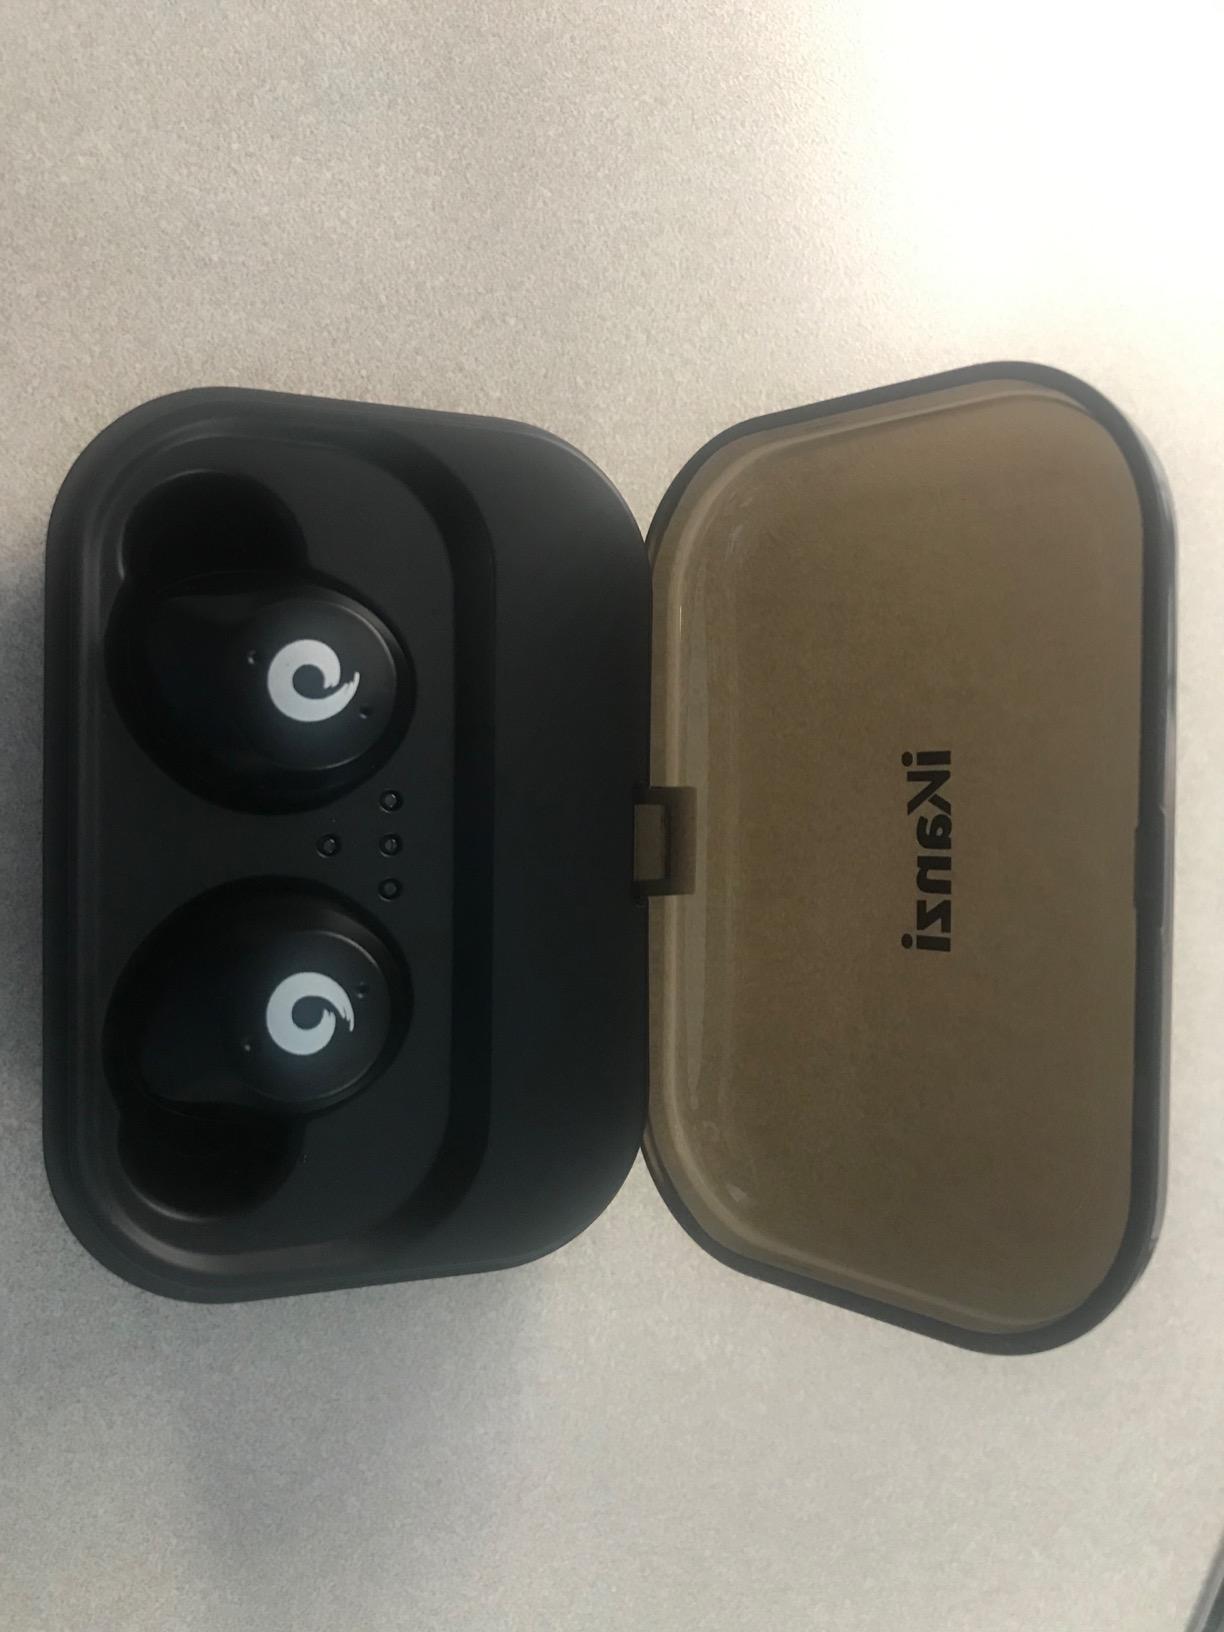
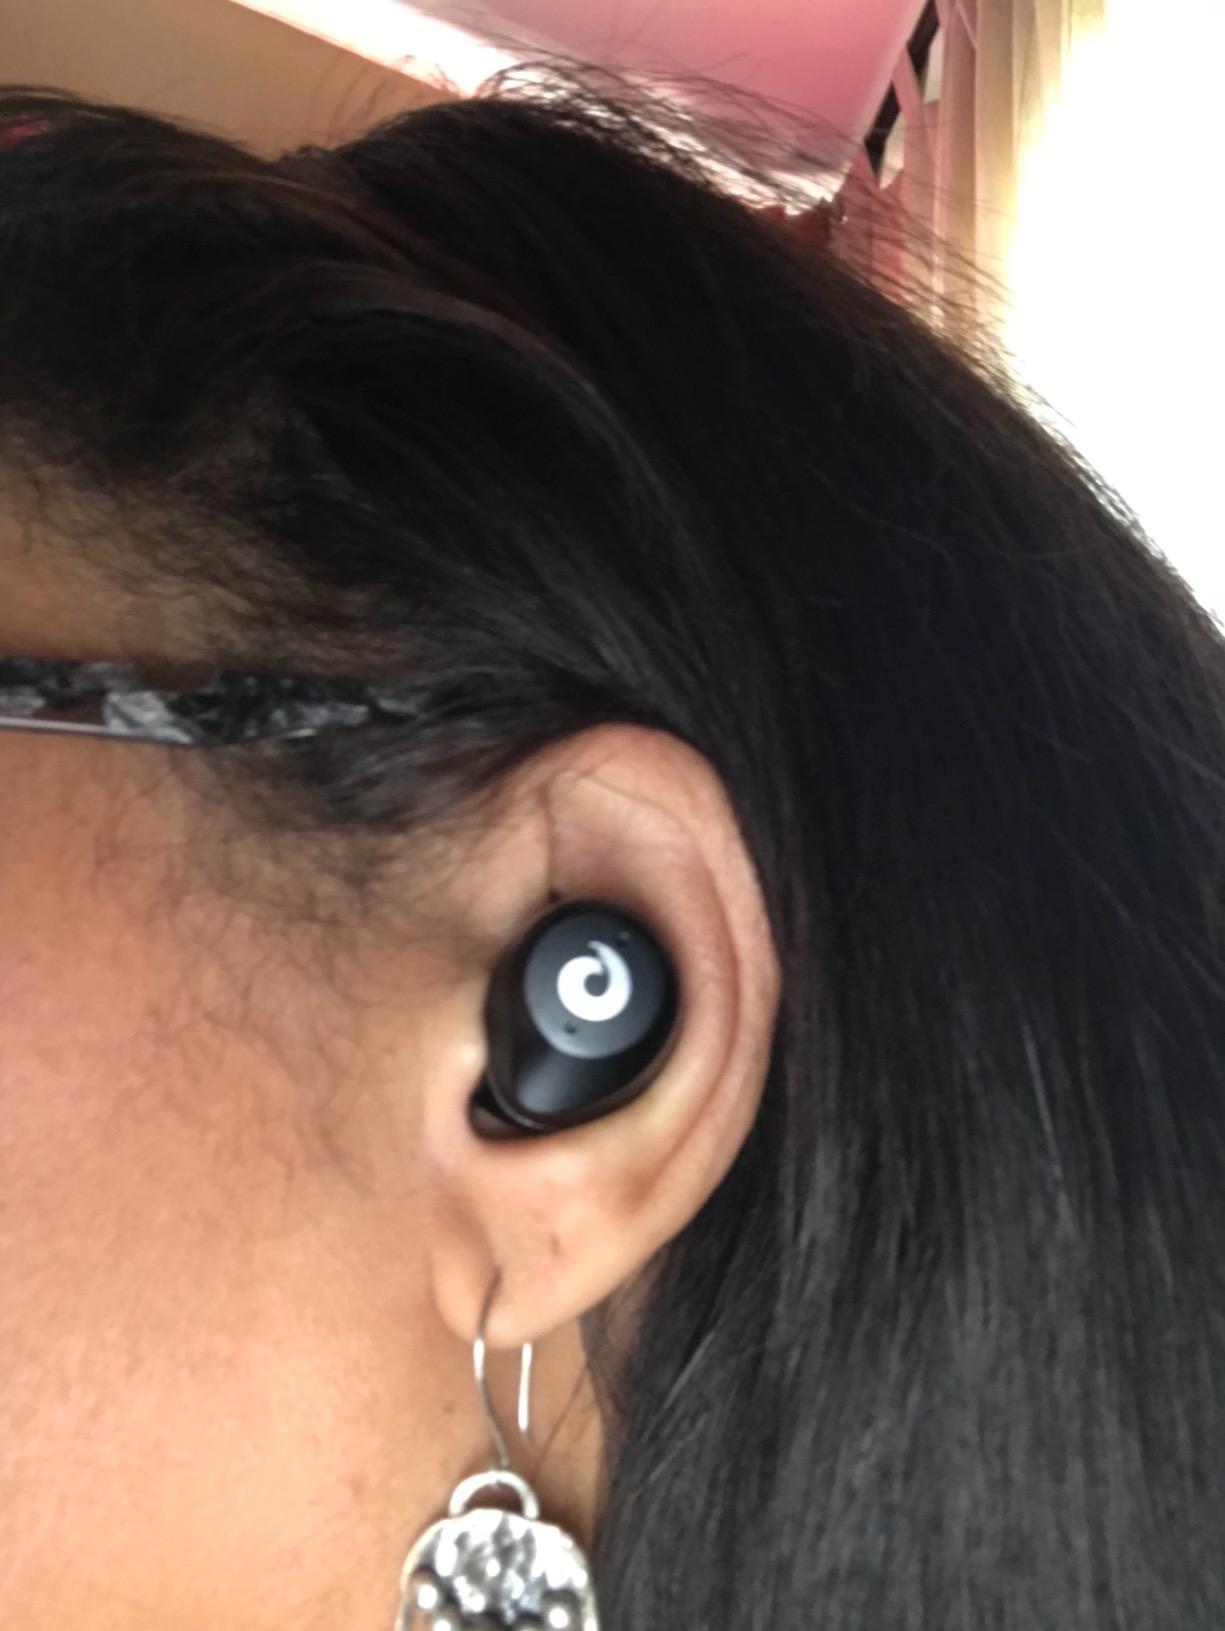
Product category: earbuds
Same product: yes